Keimyung University

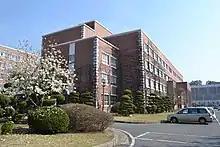
The 1st building of the College of Engineering

Keimyung Adams College is an honors college within Keimyung University. All of its courses are taught in English according to North American and European standards and norms. Most of Keimyung Adams' professors come from North America and Europe as well. Its student enrollment includes both Korean national students and international students. It offers three bachelor's degrees in International Business, International Relations. Because Keimyung Adams' curriculum is based on North American and European norms, it is a popular school for exchange students. Keimyung Adams also supports international students seeking a dual-degree from abroad; this program requires a four-semester residency. Requirements for graduation from each of Keimyung Adams' degree programs require a senior thesis, an international internship, and accomplishment in Korean, English, and either Japanese or Mandarin languages.